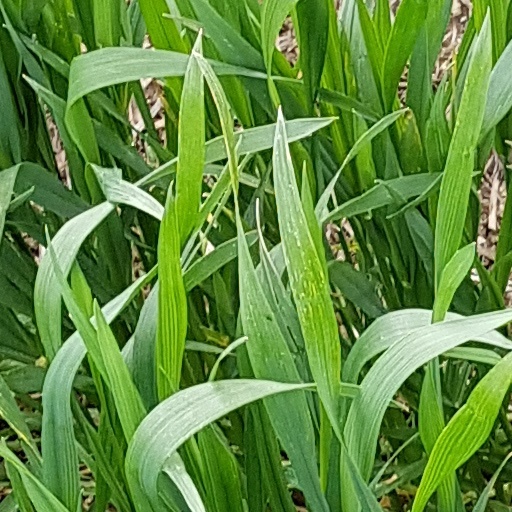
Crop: wheat